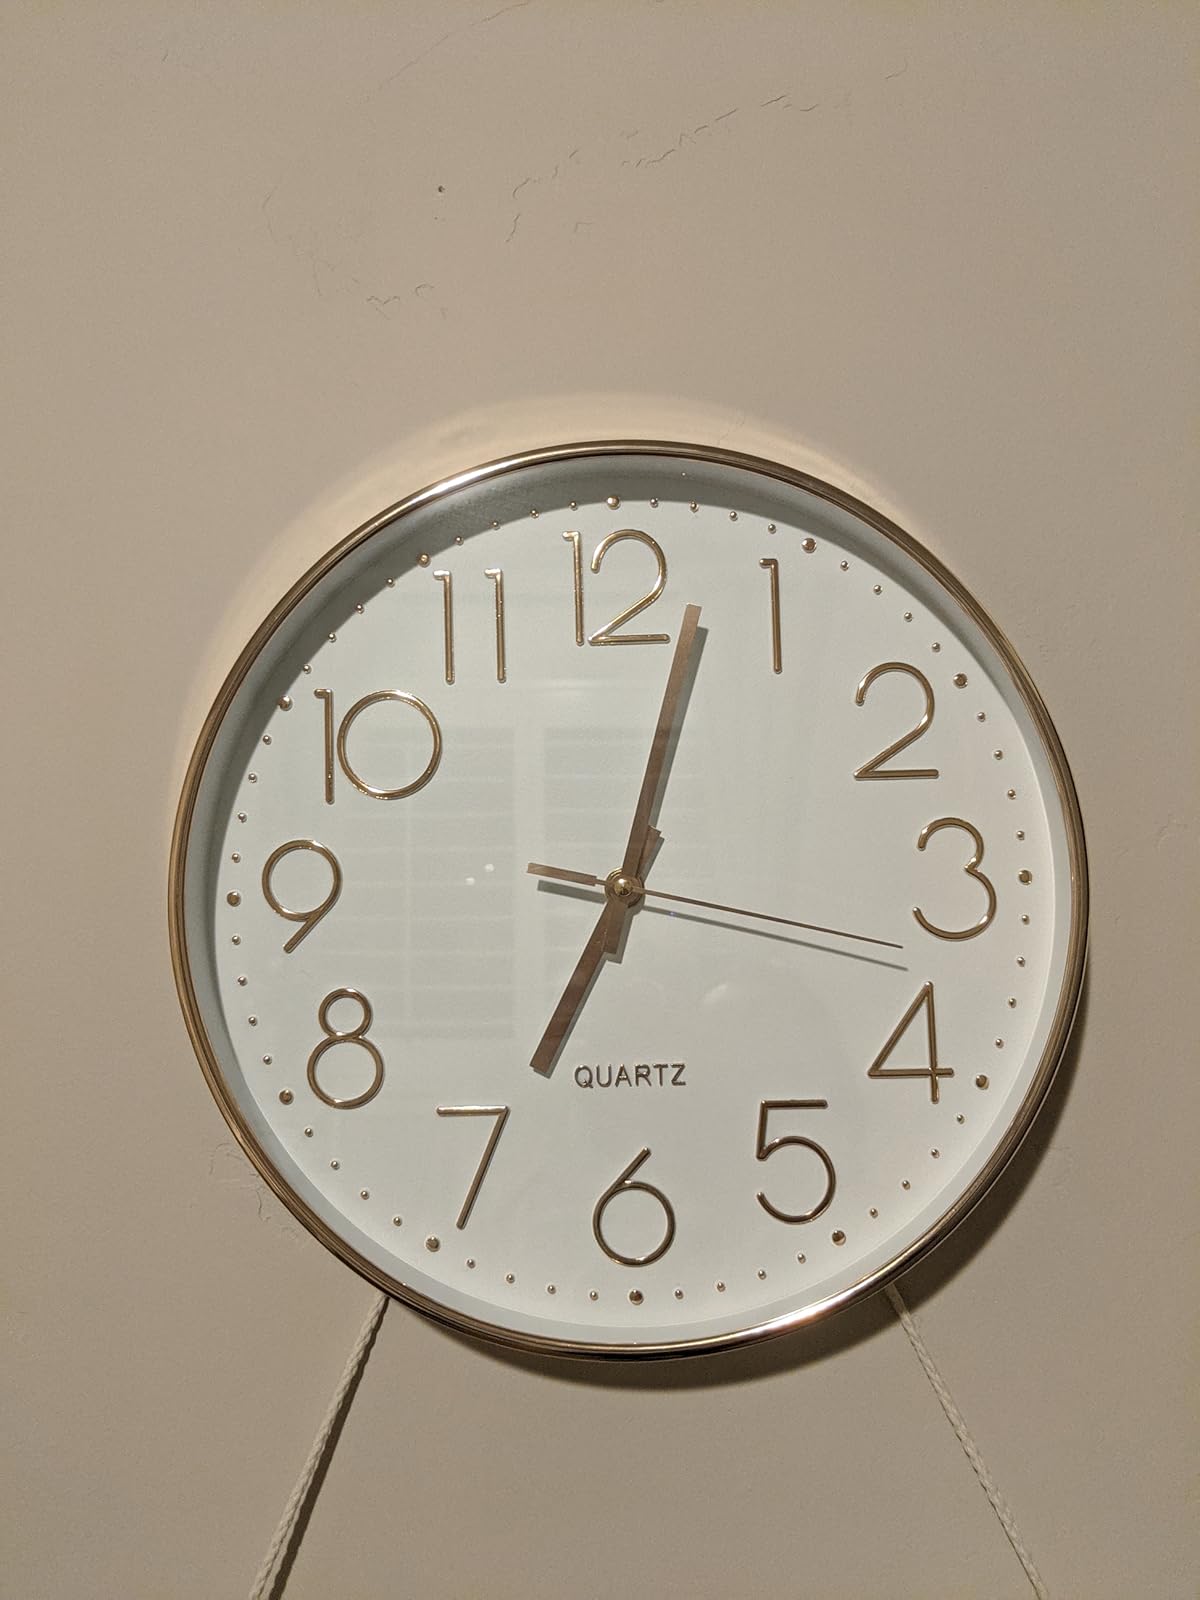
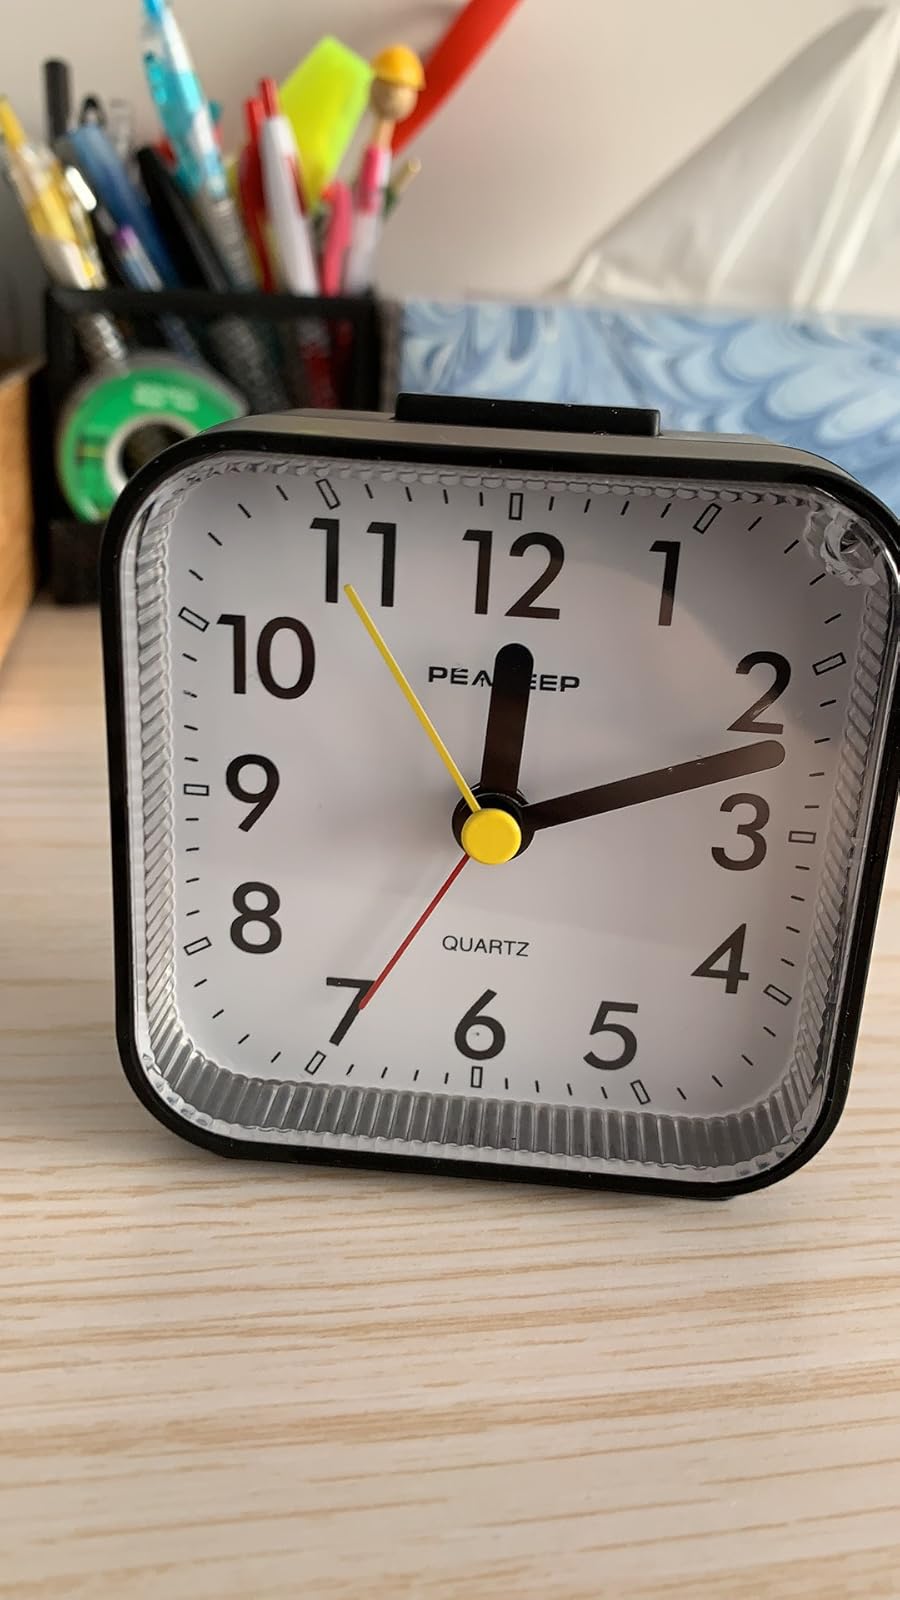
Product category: clock
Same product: no